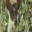
Label: deer